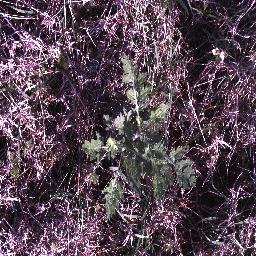
Label: parthenium